Cranbrook railway station (Kent)

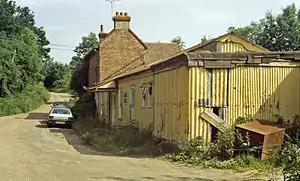
Station buildings in 1984

Cranbrook railway station is a disused English station which was on the closed Hawkhurst Branch in Kent, England.